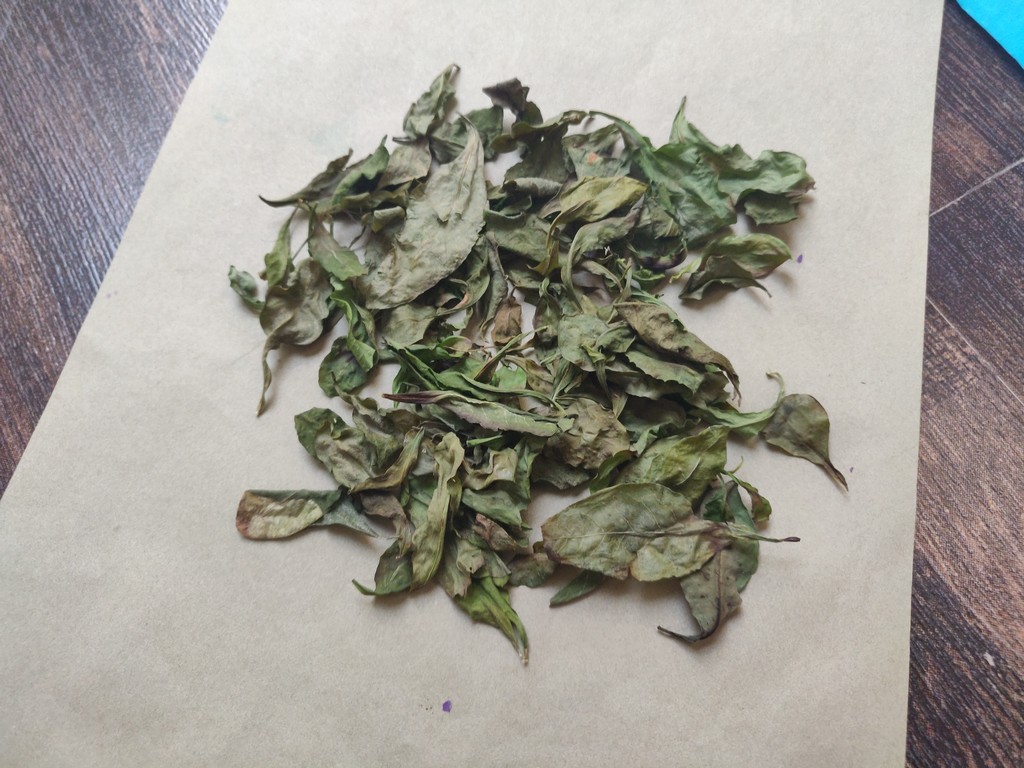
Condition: Dried
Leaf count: multiple
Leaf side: unknown